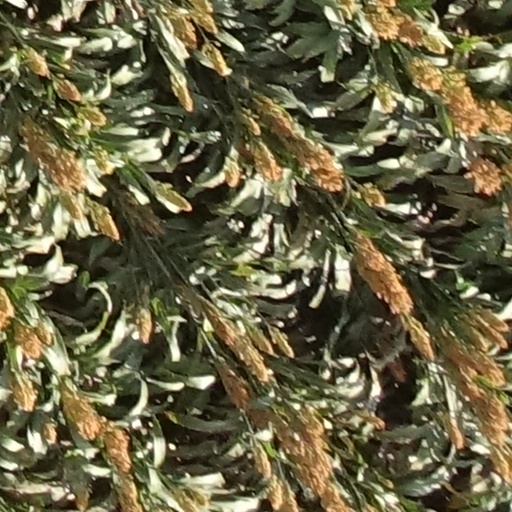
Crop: sorghum